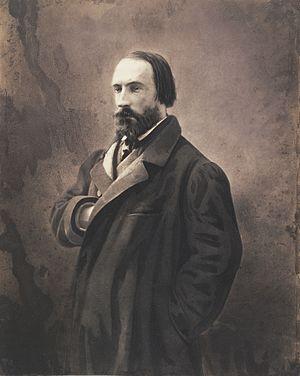
Villequier est une ancienne commune française, située dans le département de la Seine-Maritime en Normandie.
La liste d'écrivains normands énumère des écrivains nés en Normandie ou y ayant durablement vécu et les écrivains ayant écrit en Normand ou en Anglo-normand.